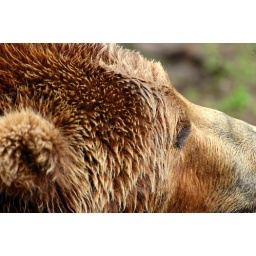
An extreme closeup of a brown bear at Brooks Falls in Katmai National Park, AK.